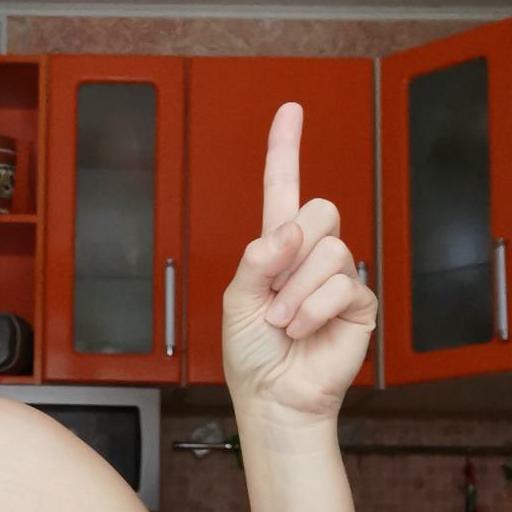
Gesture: one